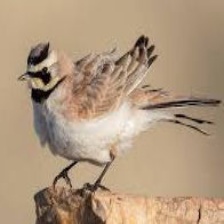
Species: HORNED LARK
Scientific name: EREMOPHILA ALPESTRIS